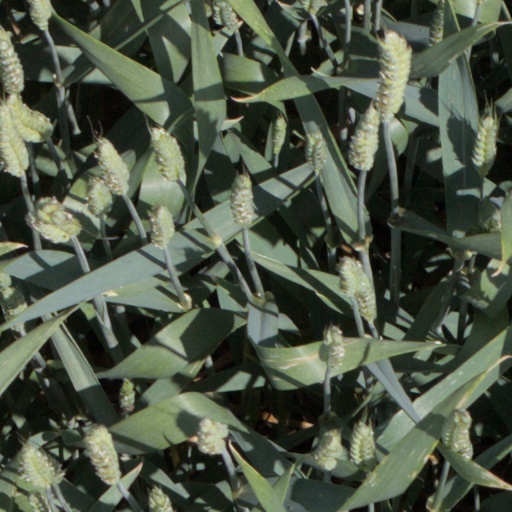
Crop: wheat